History of human sexuality

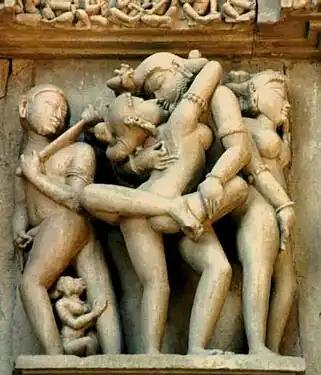
Sculpture from a temple at Khajuraho

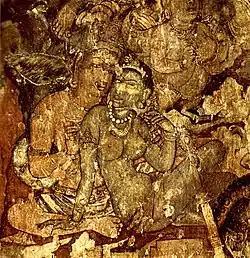
Art from the Ajanta Caves

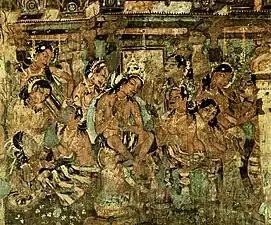
Fresco murals from the Ajanta caves

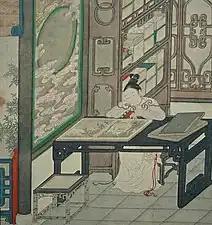
Paintings of sex being viewed in an erotic album, mid to late 18th century

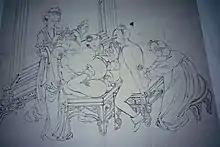
It is thought that this image is a sketch of a painting. The painting is thought to have been created in the pre-Song period prior to 960 CE. This sketch is thought to have been created in the early to mid 19th century.

In the "I Ching" (The "Book of Changes", a Chinese classic text dealing with divination) sexual intercourse is one of two fundamental models used to explain the world. With neither embarrassment nor circumlocution, Heaven is described as having sexual intercourse with Earth. Similarly, with no sense of prurient interest, the male lovers of early Chinese men of great political power are mentioned in one of the earliest great works of philosophy and literature, the "Zhuang Zi" (or "Chuang Tzu", as it is written in the old system of romanization).